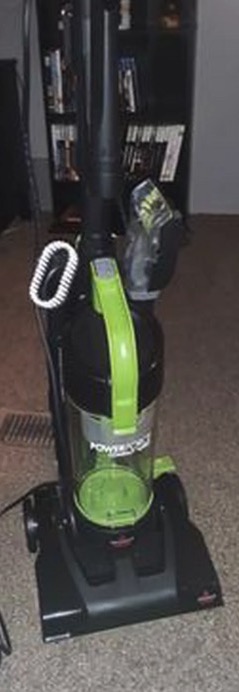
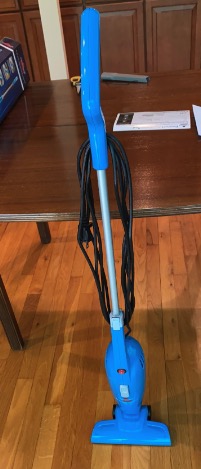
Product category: items_vacuum
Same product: no